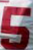
Number: 5